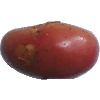
Label: Potato Red Washed 1